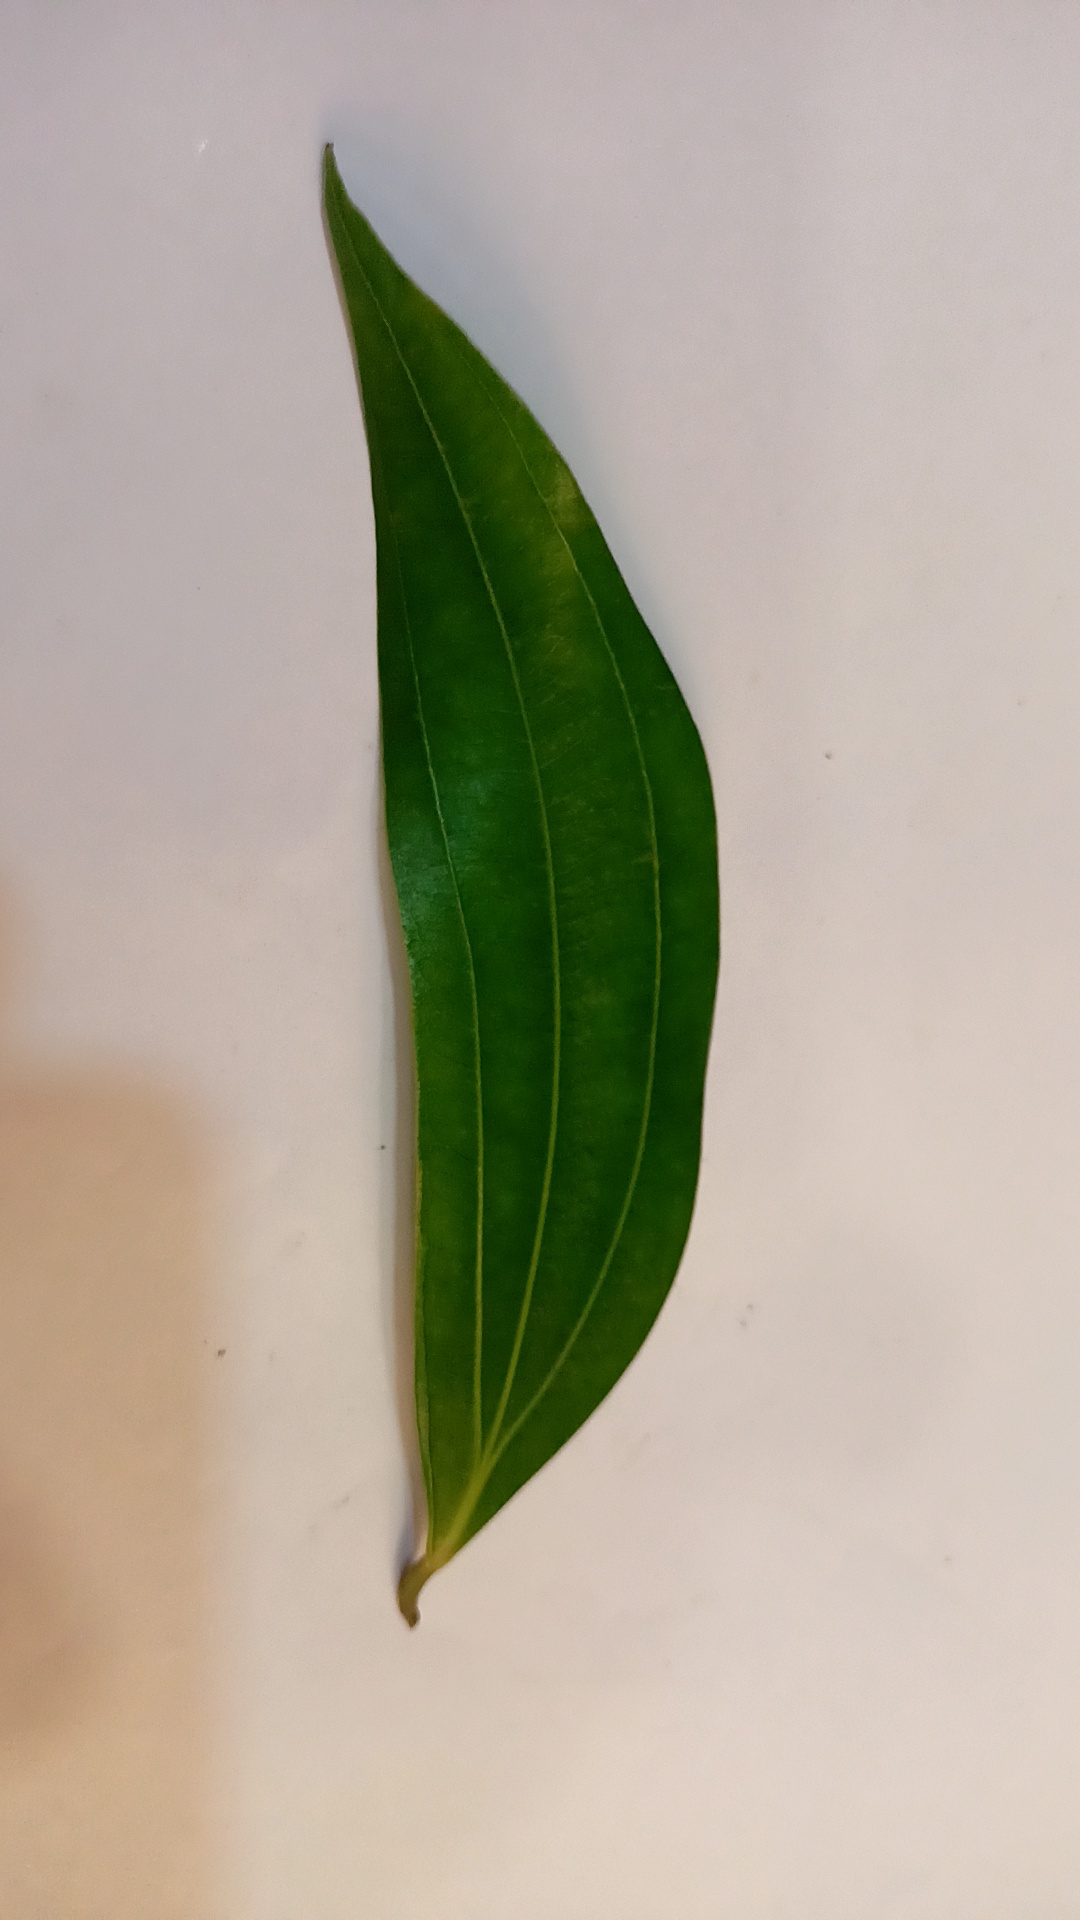
Label: Healthy